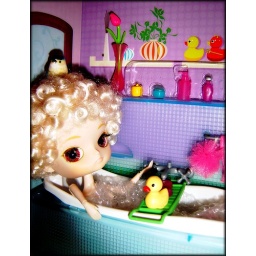
Simone is relaxing in her bath and of course she has something to complain about... Spoiled rotten girl !!!